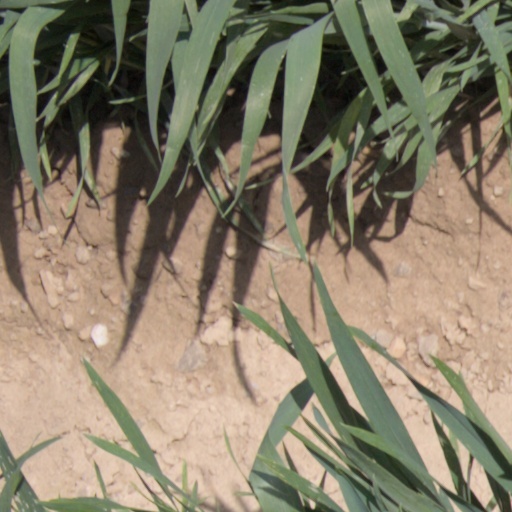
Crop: wheat